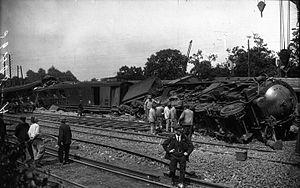
Catastrophe d'Achères du 3 juillet 1926
La liste des accidents ferroviaires en France au XXᵉ siècle recense les accidents ferroviaires ayant eu lieu en France du début de l'année 1901 à la fin de l'année 2000. Compte tenu de leur nombre, notamment au cours de la première moitié du siècle, elle s'efforce surtout de mentionner ceux ayant entraîné la perte de vies humaines.
Cette liste chronologique des principaux accidents ferroviaires dans le monde recense les principaux accidents ferroviaires, de par leur notoriété, leur retentissement international et/ou nombre de victimes.